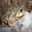
Label: frog